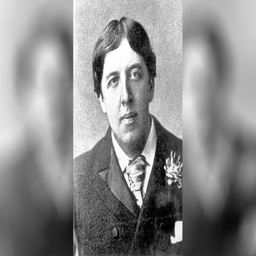
portrait going on display for the first time